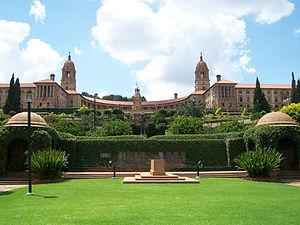
Cette liste recense les sites inscrits au patrimoine mondial en Afrique du Sud.